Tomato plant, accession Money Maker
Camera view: tilt-top (135 deg); turntable rotation: 150 degrees
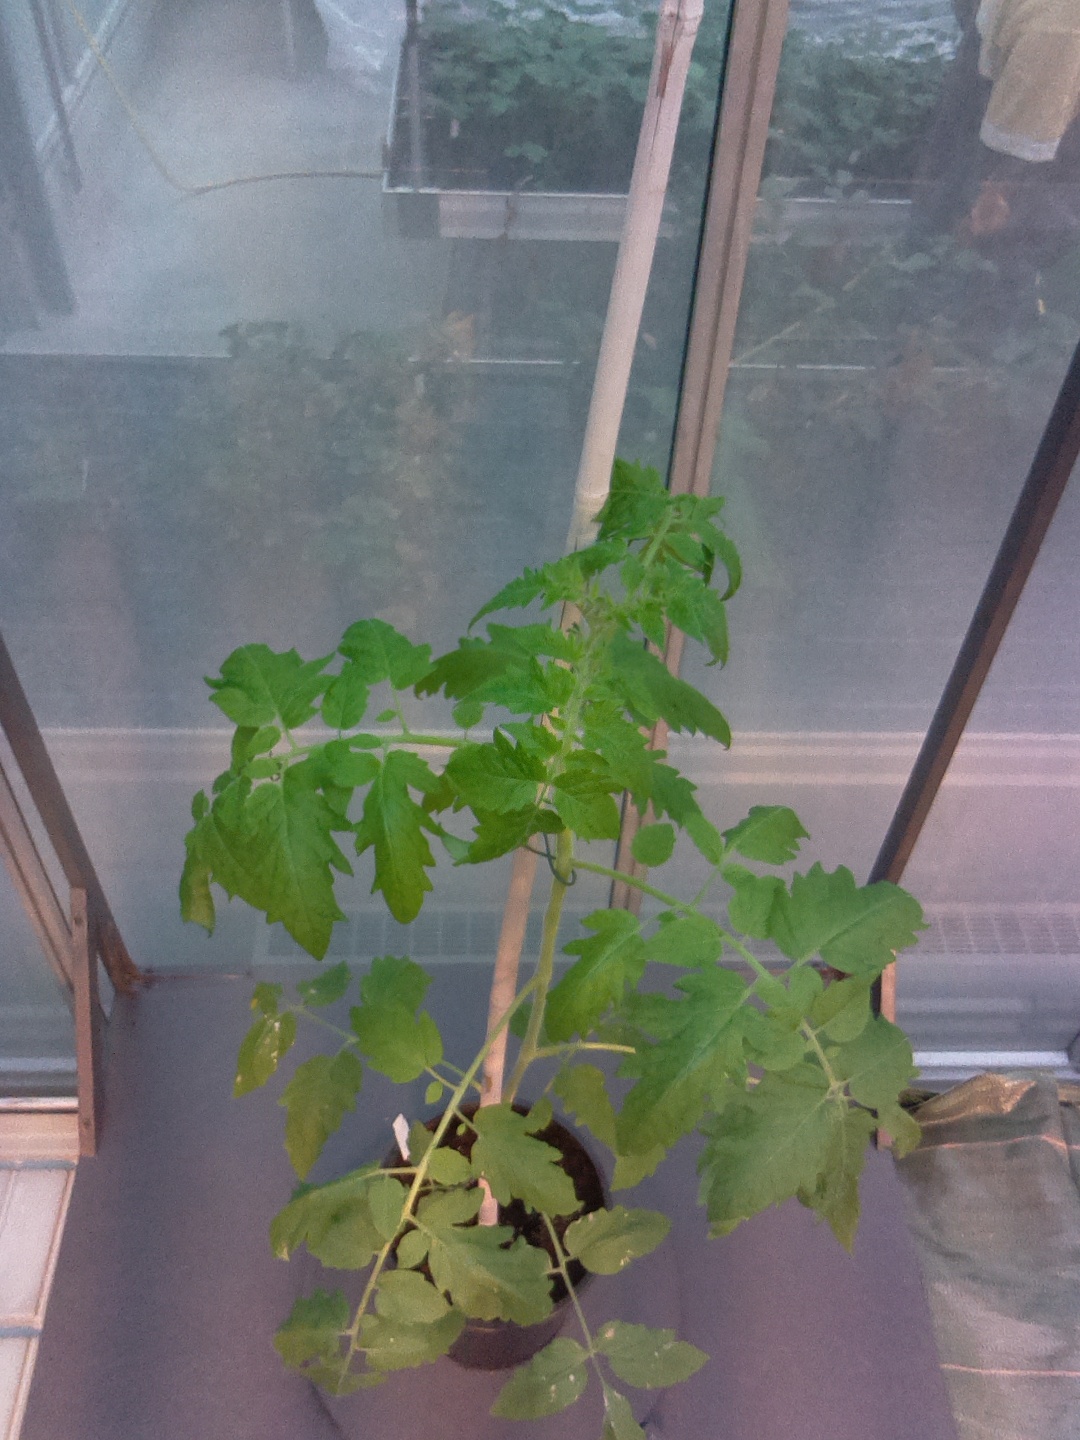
BBCH growth stage 16: 12 of true leaves visible